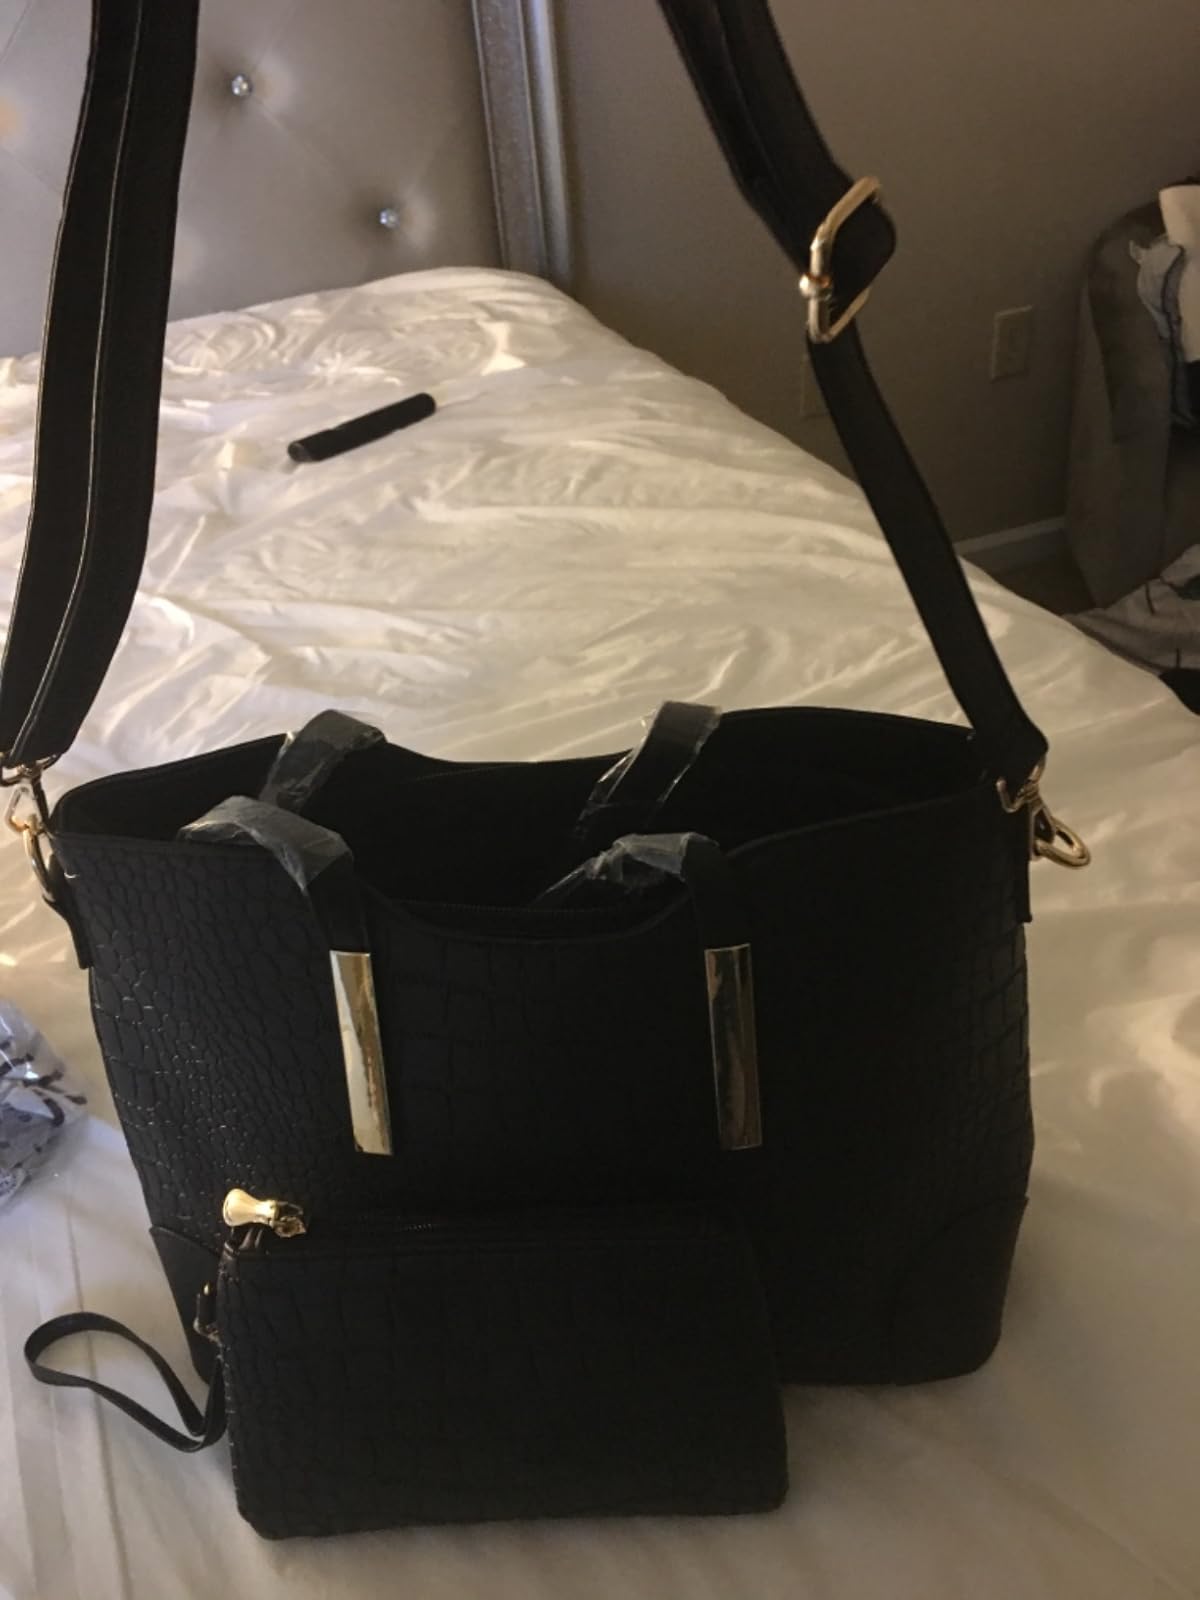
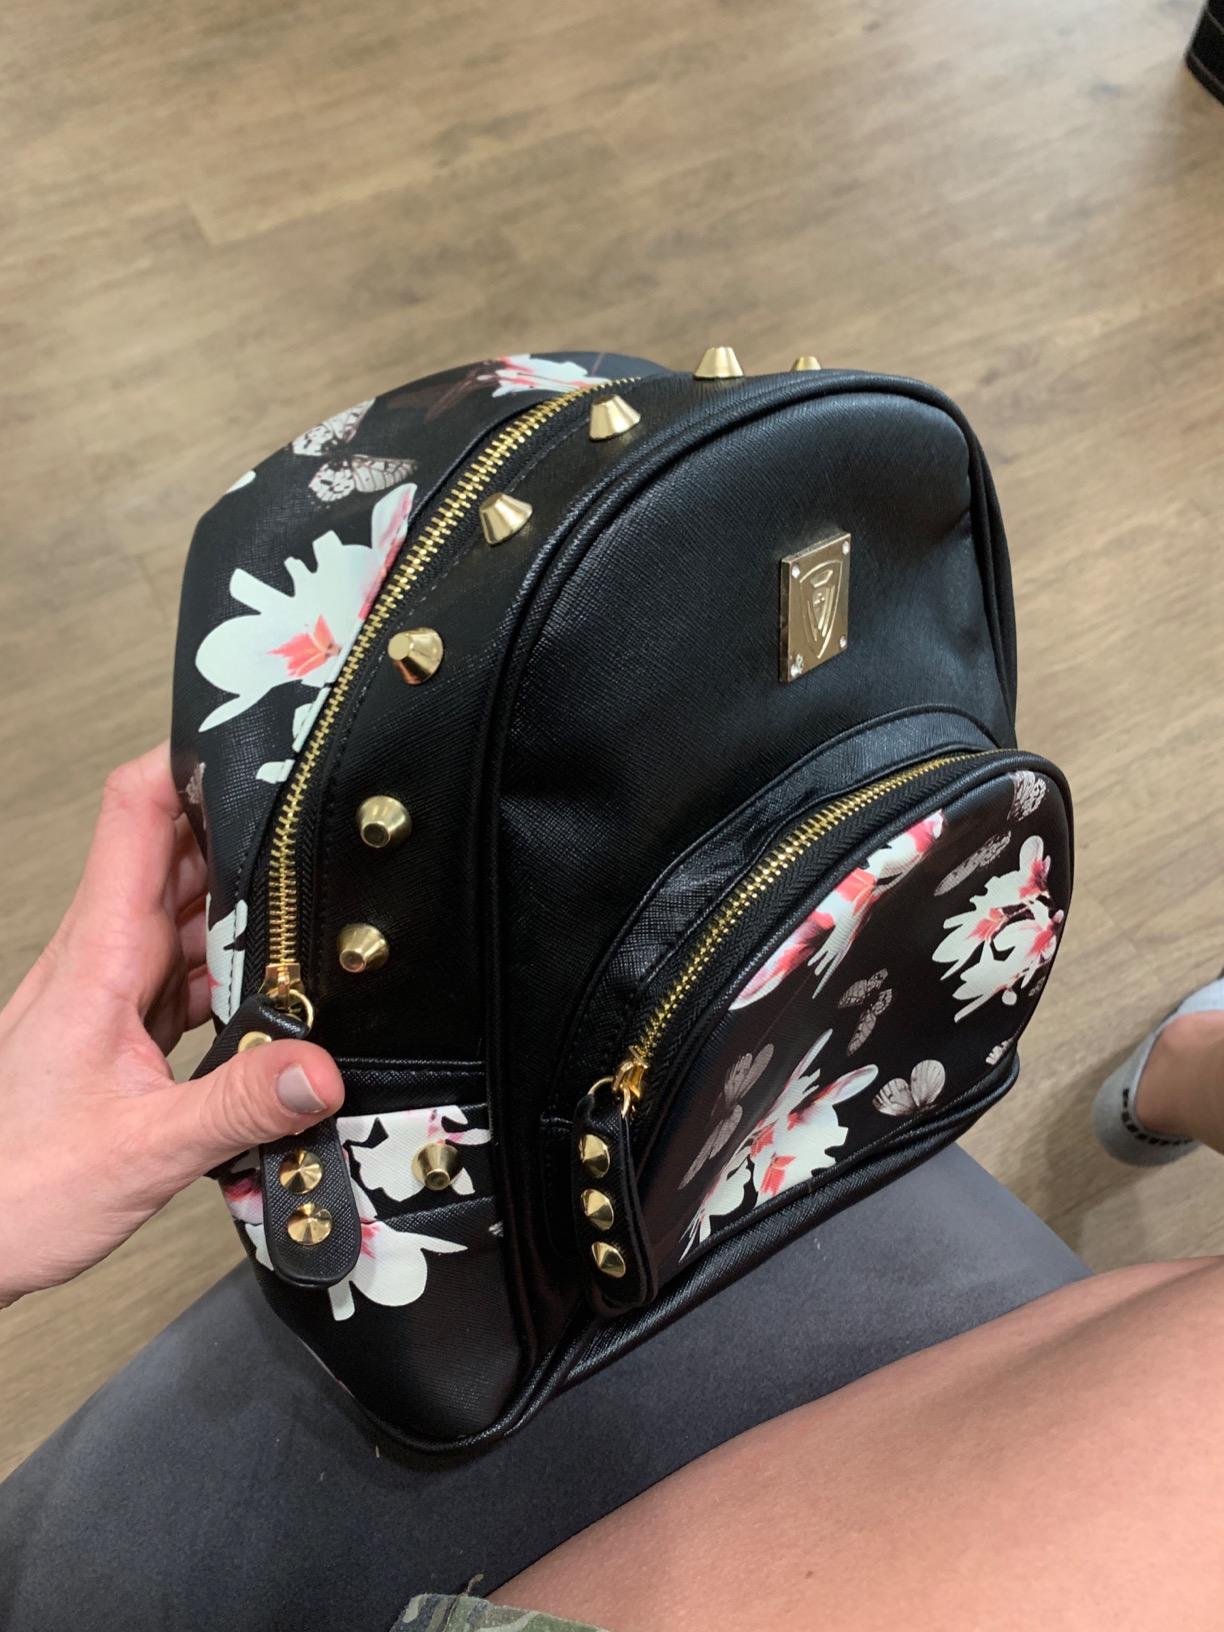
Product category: accessories_handbag
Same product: no